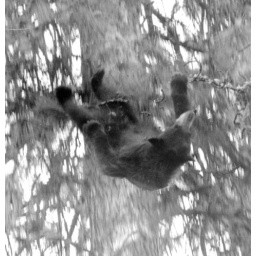
An Oregon black bear falling from a tree after being shot dead in a residential neighborhood near Merlin, Ore., 1991.